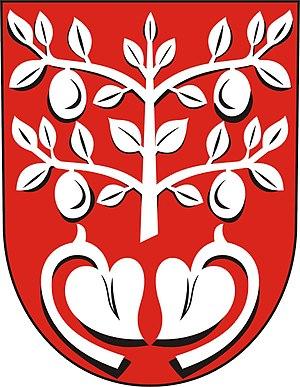
Doubravy est une commune du district et de la région de Zlín, en Tchéquie. Sa population s'élevait à 560 habitants en 2018.